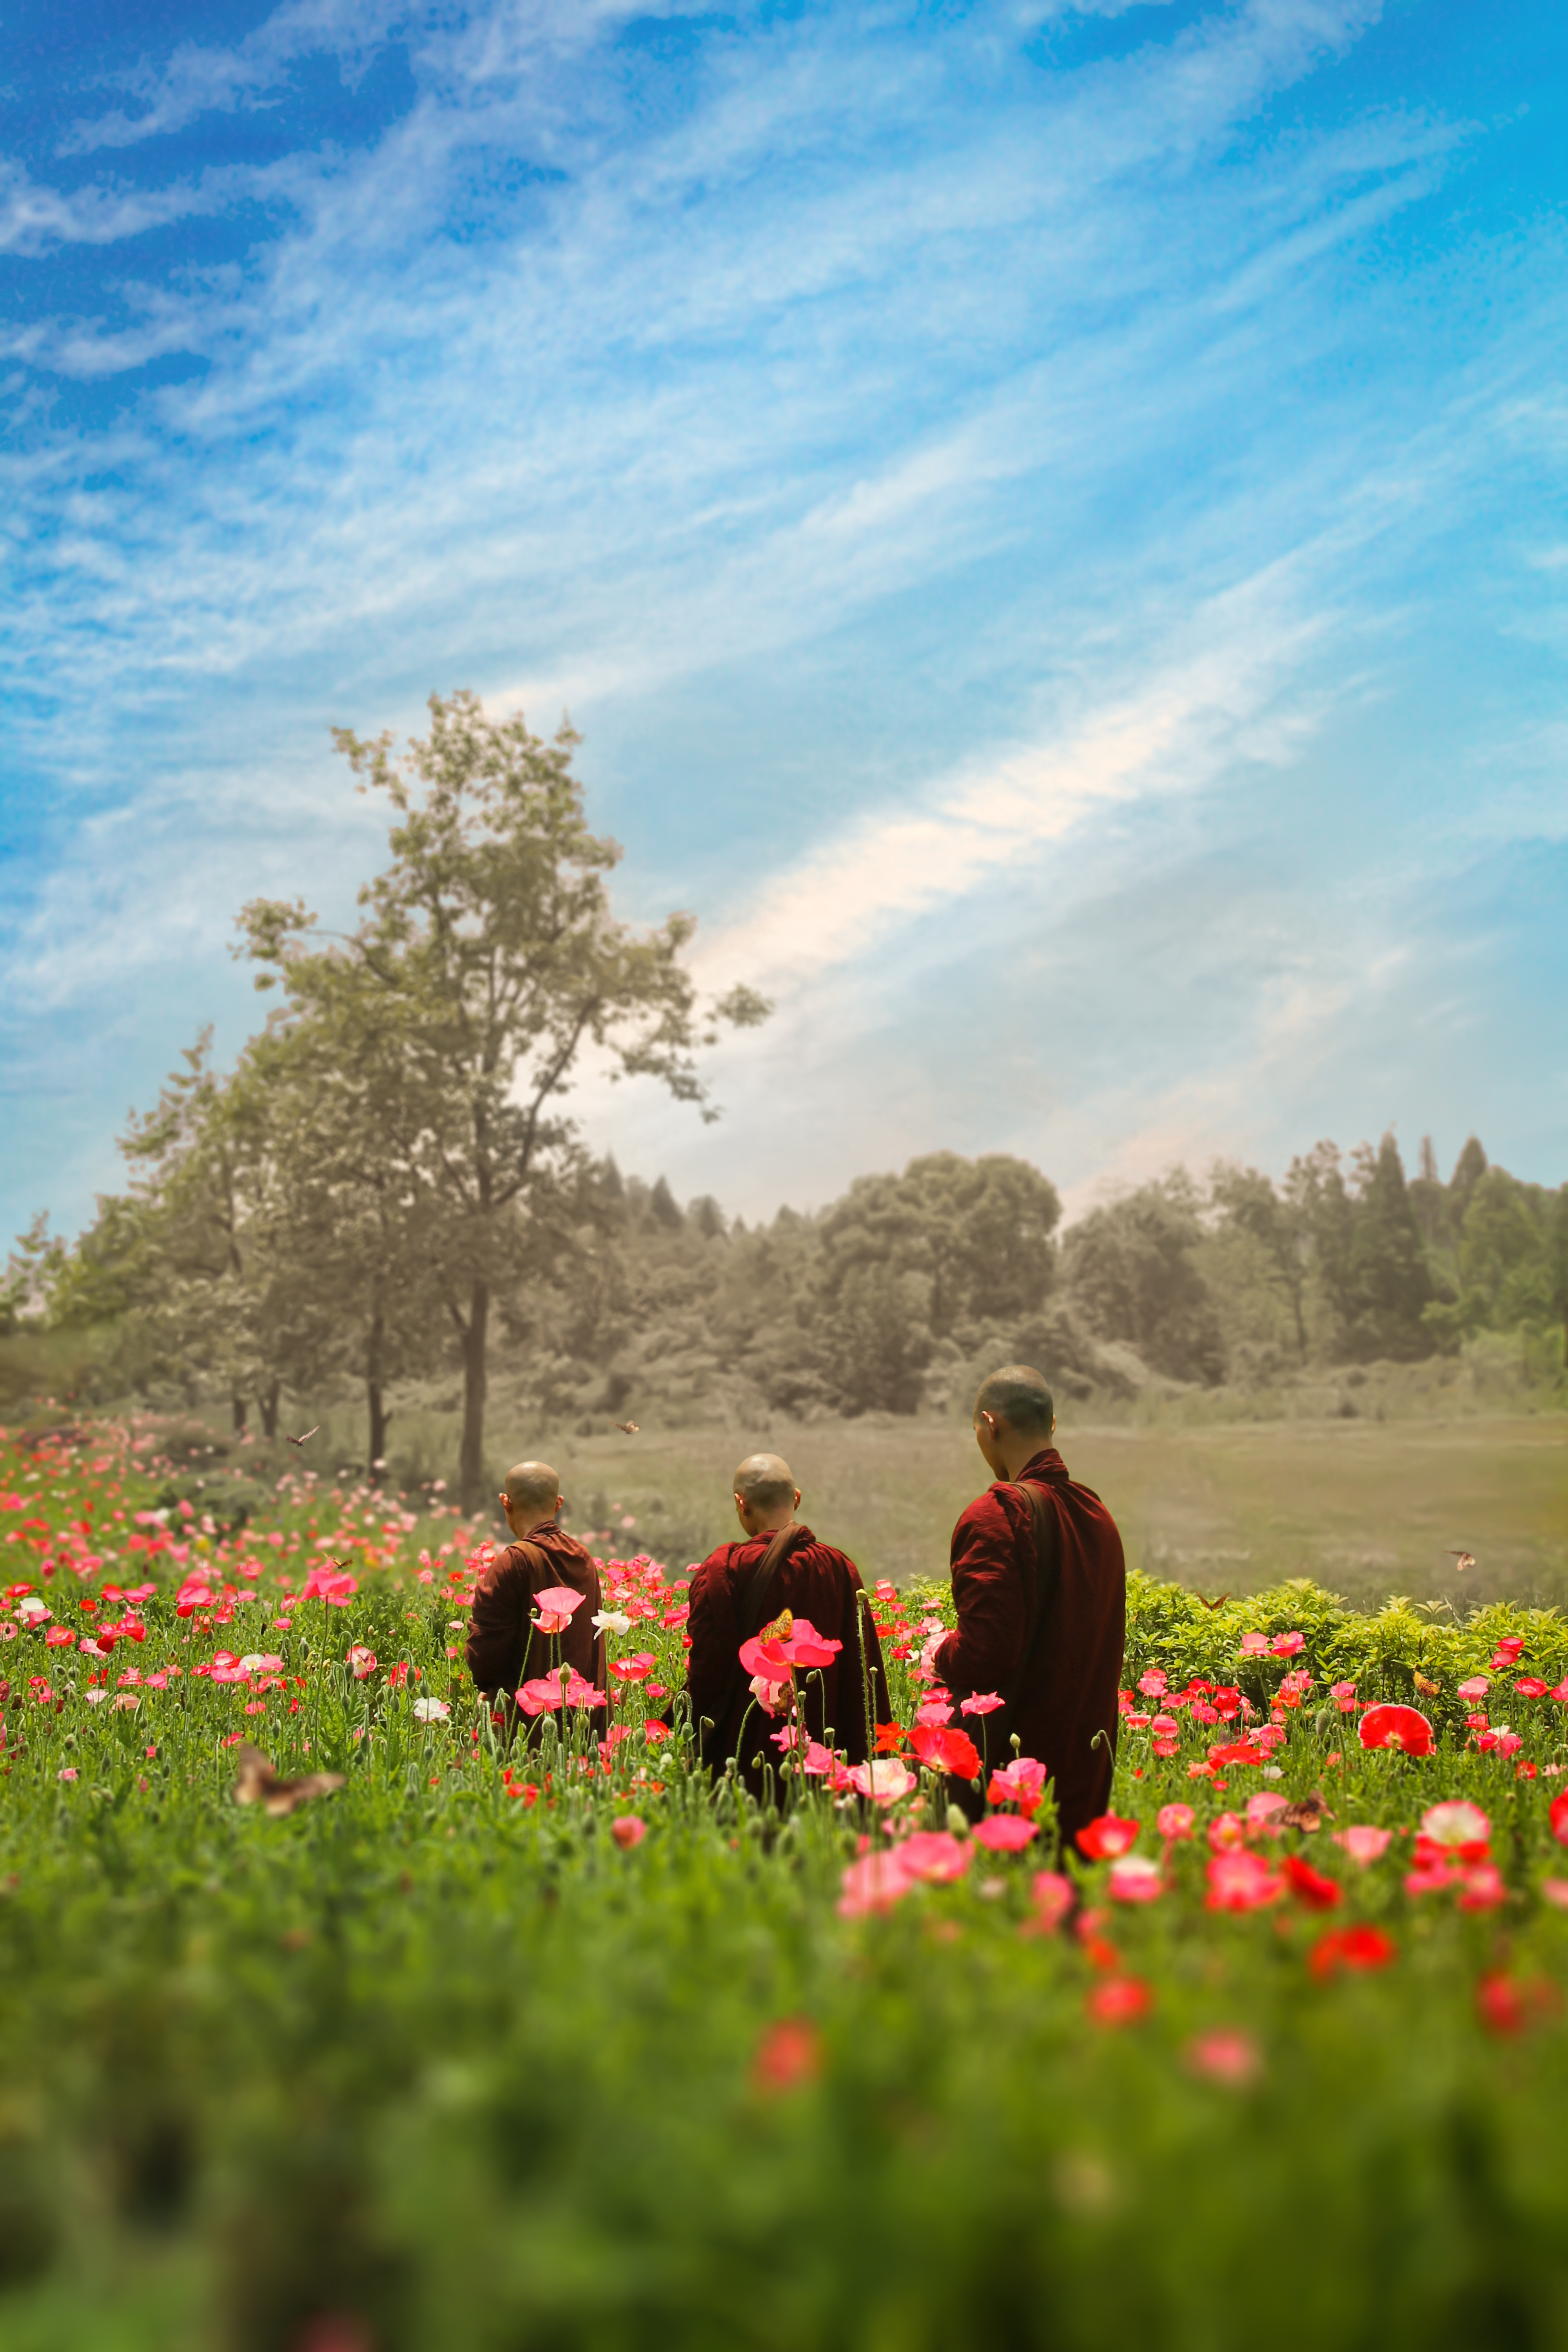
monk, buddhist, theravada buddhism, garden, park, spring, summer, flora, flowers, outdoor, chengdu, flower, cloud, plant, sky, People in nature, blue, natural landscape, tree, petal, happy, grass, agriculture, grassland, landscape, hat, meadow, shrub, leisure, flowering plant, prairie, hill, cumulus, field, magenta, plantation, horizon, annual plant, recreation, crop, pasture, meteorological phenomenon, wildflower, evening, coquelicot, autumn, farm, road, tourism, fun